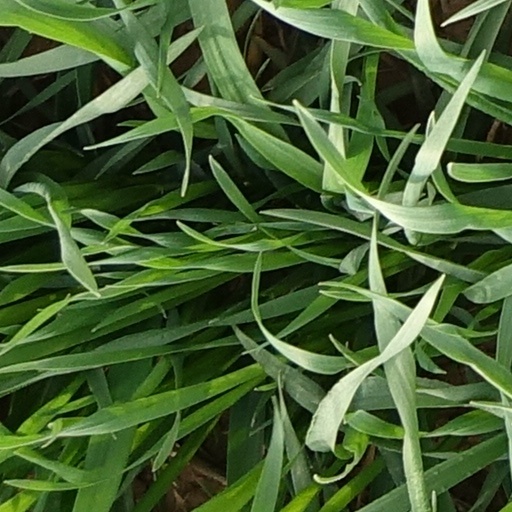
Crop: wheat